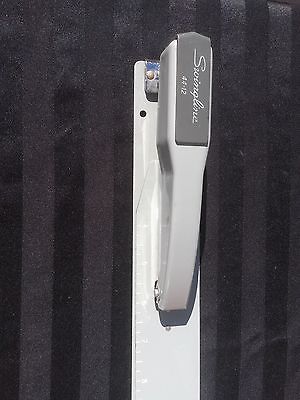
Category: stapler